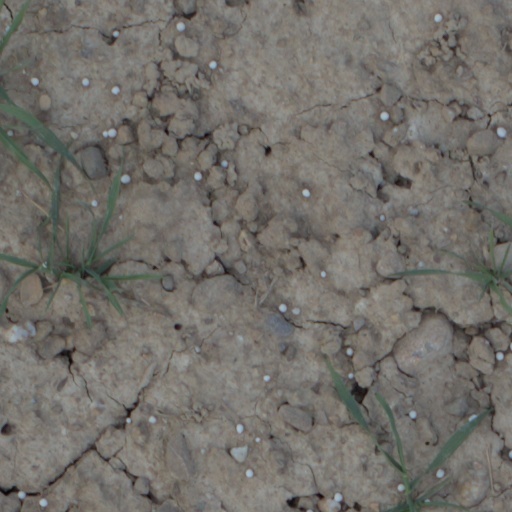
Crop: wheat